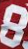
Number: 8